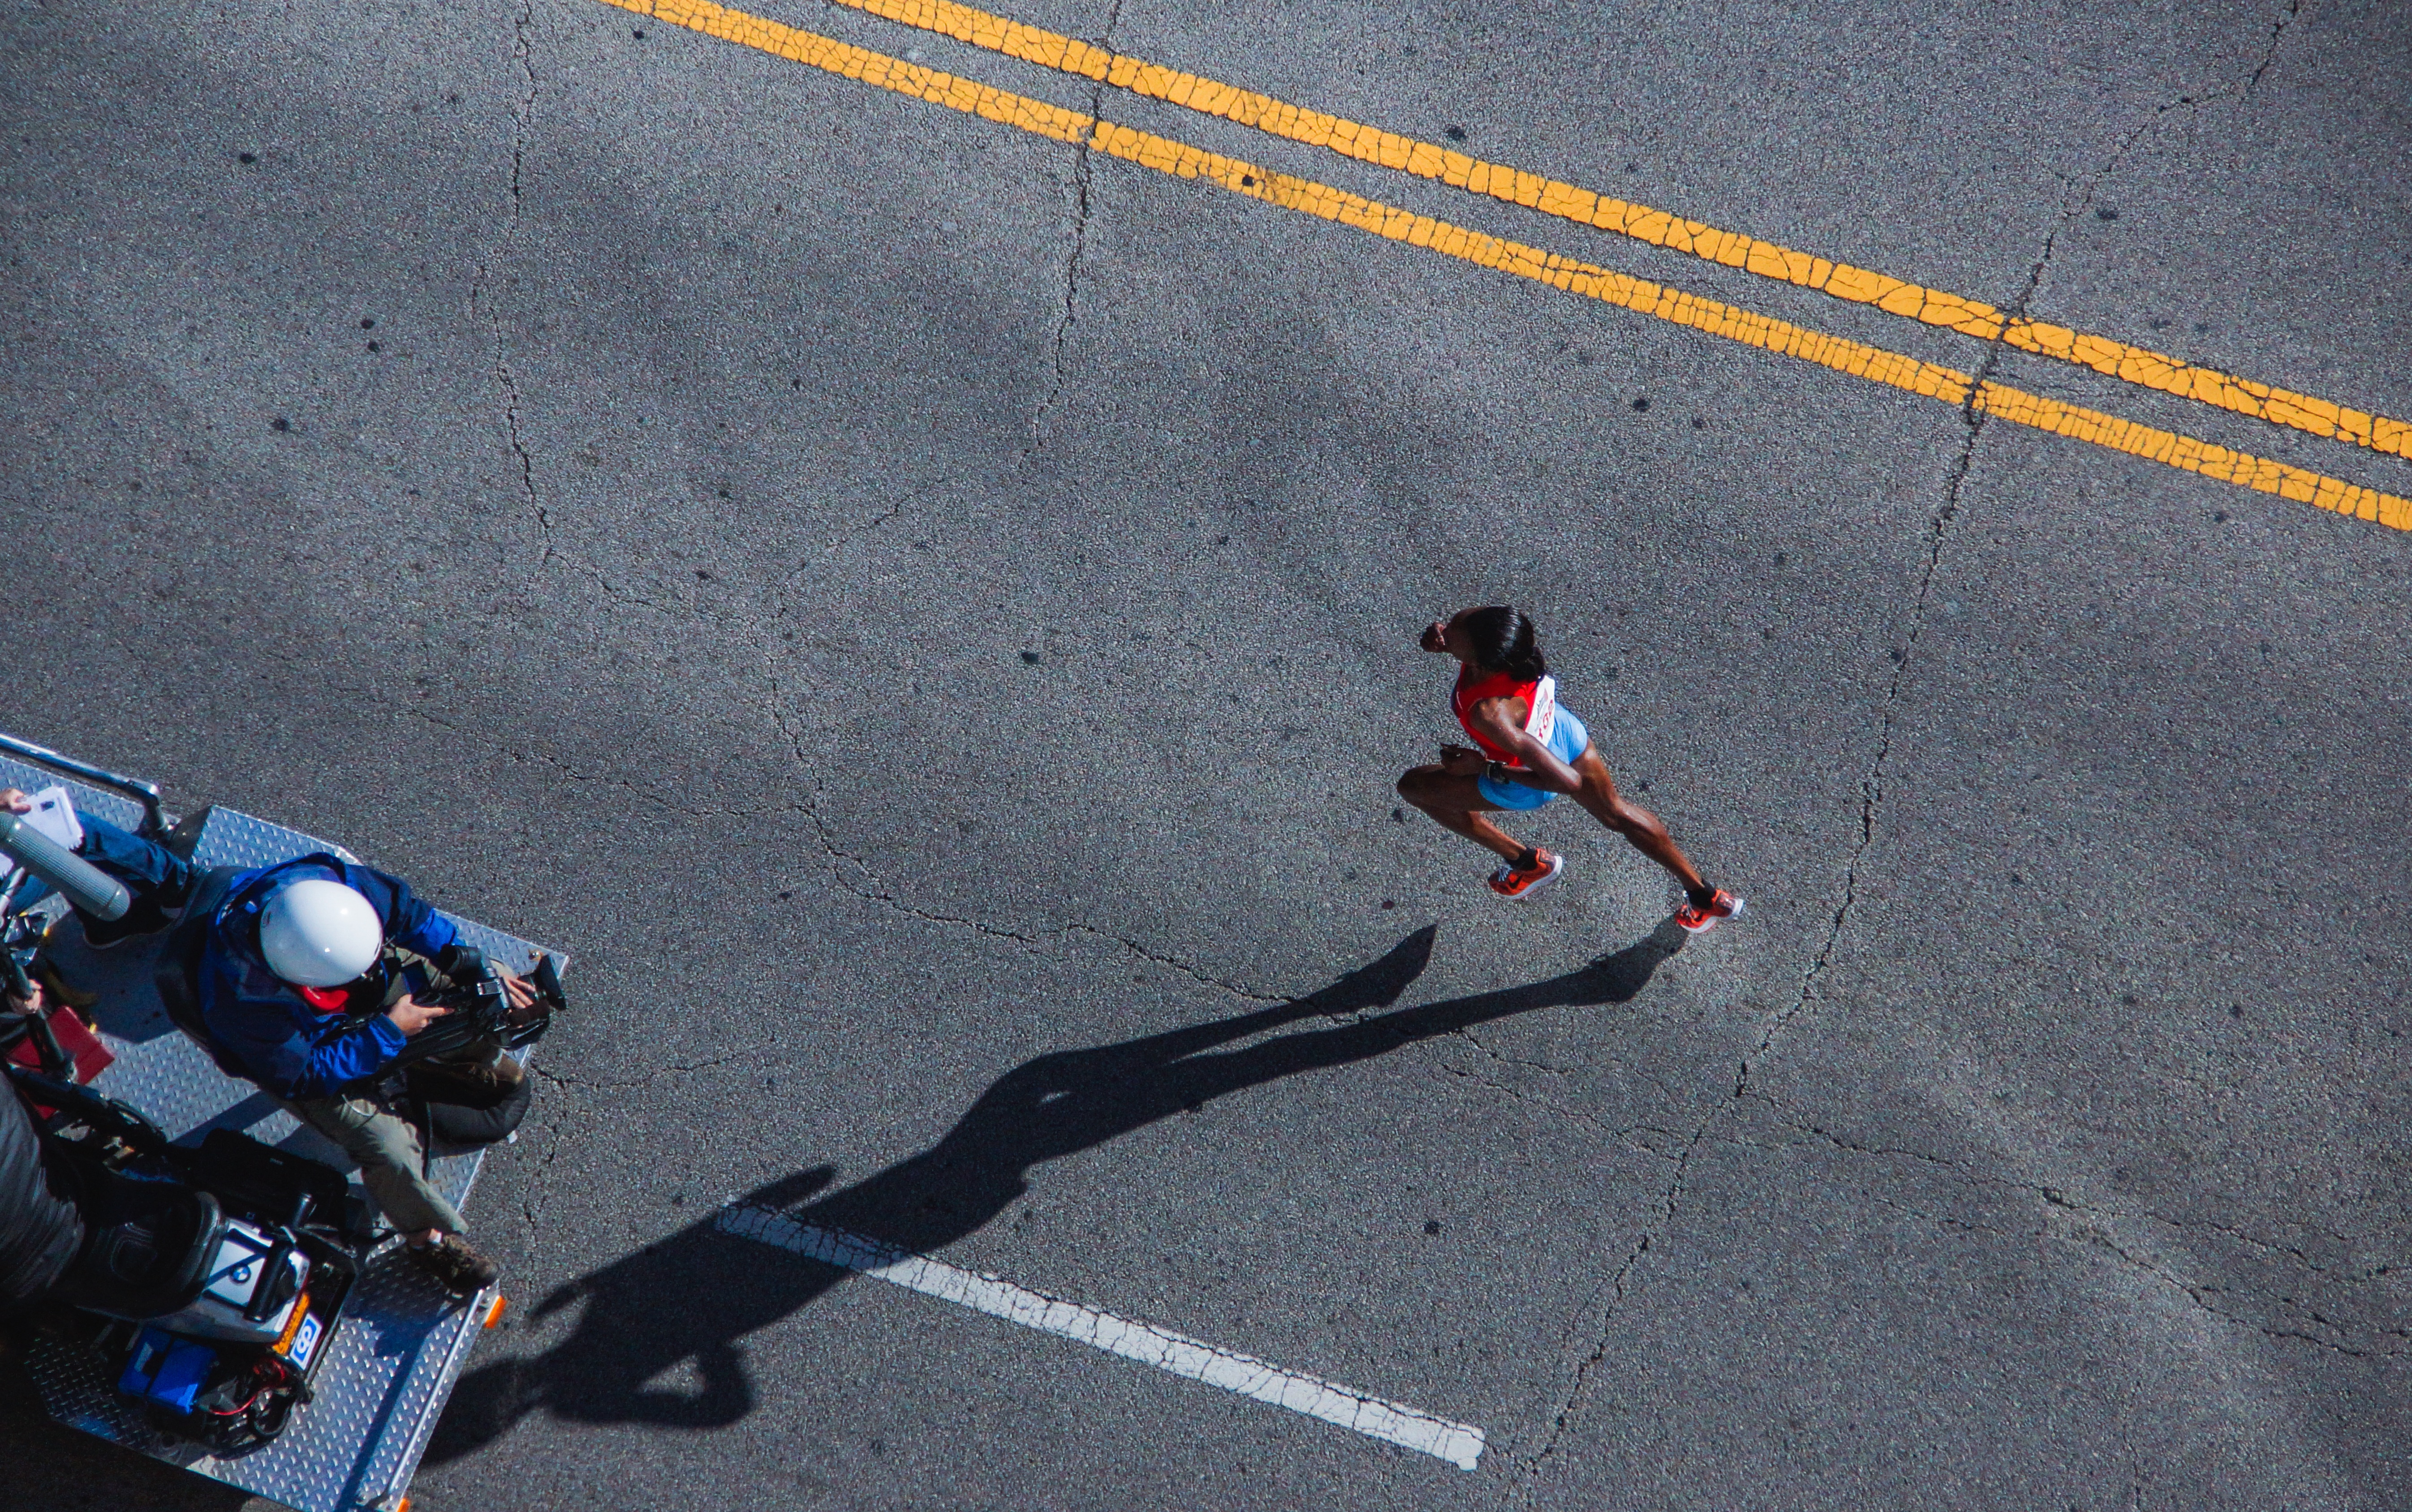
person, road, asphalt, shadow, runner, extreme sport, marathon, screenshot